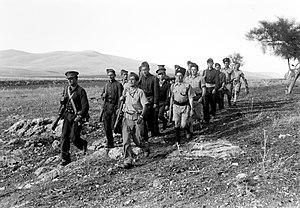
Les Special Night Squads étaient des unités de forces spéciales constituées de combattants juifs palestiniens et de soldats britanniques, actives en Palestine mandataire lors de la Grande Révolte arabe de 1936-1939.